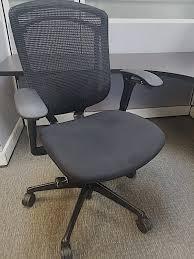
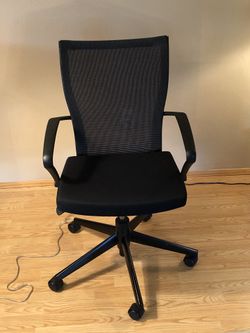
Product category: items_chair
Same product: no